Richmond and Petersburg Railroad

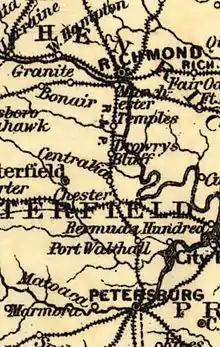
Map from 1891 showing the stops on the Stops on the Richmond and Petersburg.

The Clover Hill Railroad Company was chartered in 1841 by the Virginia General Assembly to do business with the Richmond and Petersburg Railroad but was not allowed to charge more than 2 cents per bushel of coal shipped over the railroad. The Clover Hill Railroad brought coal from the newly discovered Clover Hill Pits beginning in 1848. This coal was taken to Richmond and Petersburg Railroad and shipped north from Port Walthall. Although the Clover Hill made a large profit at first, the Chesterfield Railroad could not move coal from Midlothian to Manchester as efficiently as the steam powered Richmond and Danville Railroad, which reached Midlothian in 1850. The Chesterfield Railroad was sold when the Virginia General Assembly gave the Chesterfield Railroad permission to sell off its assets in the same year. The Richmond and Petersburg Railroad lost money as well. In 1948, the Virginia General Assembly allowed the Richmond and Petersburg to cut by half the total shares of stock and give each creditor one half as many shares, paying the same dividends per share because of losses and debts incurred by the railroad company.